Cold Aston

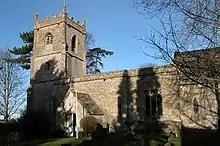
St Andrew's Church

The Church of St Andrew is the Church of England parish church. It is a largely Norman building, though its walls incorporate Saxon stonework and the original church on this site may have been built in around AD 904. In the 1970s a leading authority commented that "all is evidently the work of the best Cotswold masons, and is the fifteenth-century aggrandizement of a Norman church". Much of the present church was restored in 1875.